Davis Inlet

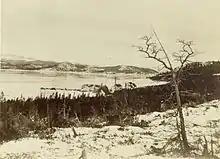
Davis Inlet, 1890

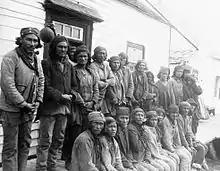
Innu traders gathered outside the Hudson's Bay Company post in Davis Inlet, August 1903

Davis Inlet was a Naskapi community in the Canadian province of Newfoundland and Labrador, formerly inhabited by the Mushuau Innu First Nation. It was named for its adjacent fjord, itself named for English explorer, John Davis, who in 1587 charted the region as part of ongoing efforts to find the Northwest Passage to the Pacific.